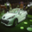
Label: automobile